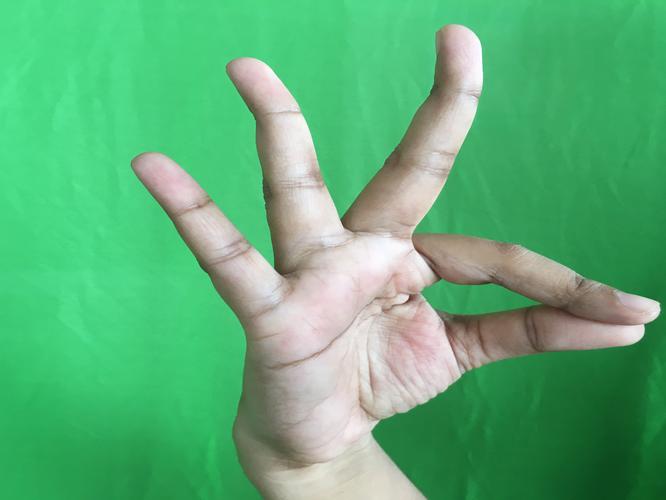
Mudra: Hamsasyam
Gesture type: single_hand